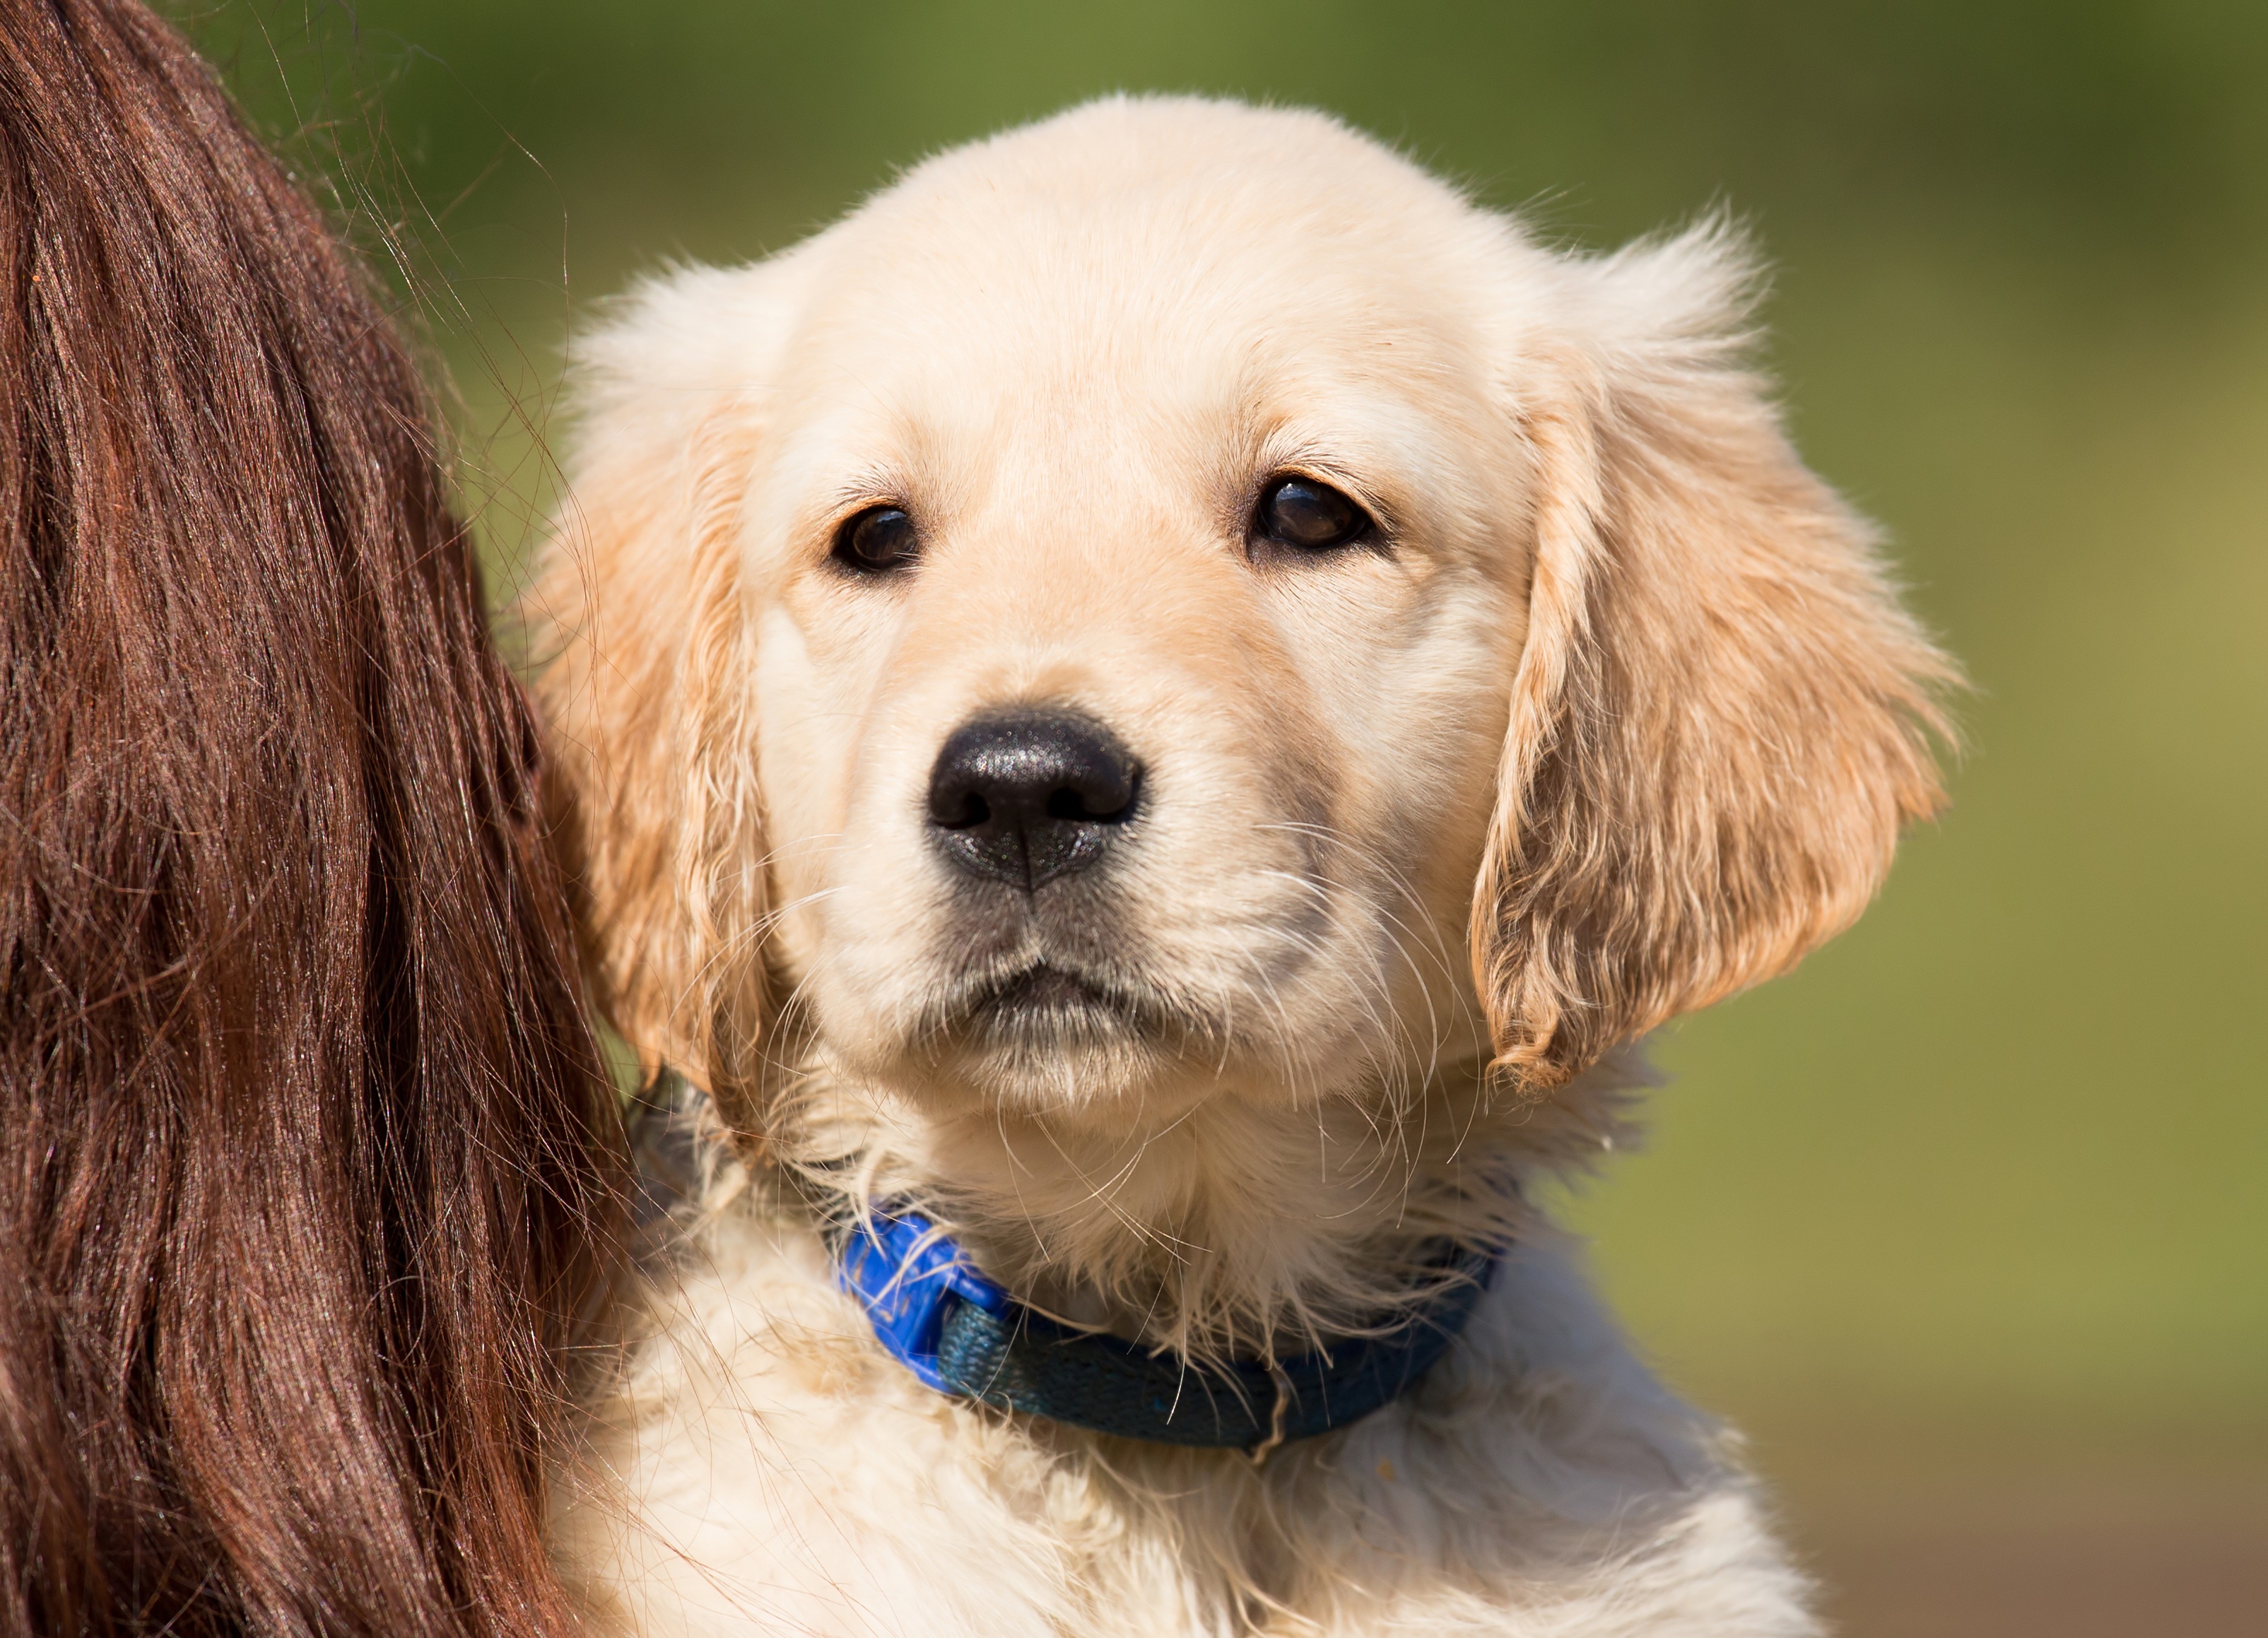
puppy, dog, pet, young, mammal, nose, golden retriever, vertebrate, out, dog breed, retriever, purebred dog, in the free, hundeportrait, dog like mammal